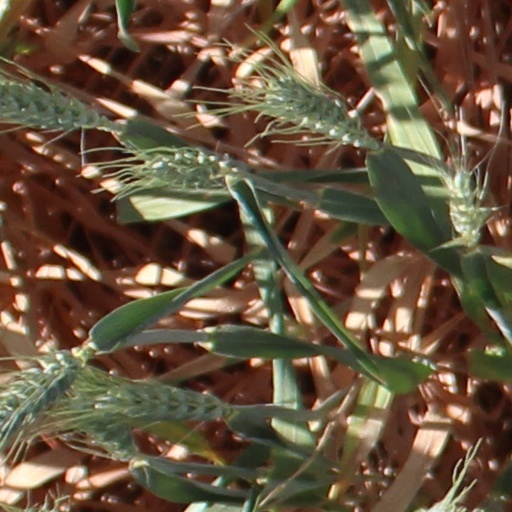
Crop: wheat